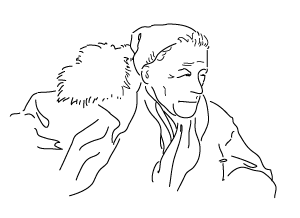
Paul-Émile Victor
Paul-Émile Victor var en fransk etnolog, polarforsker og opdagelsesrejsende. Han blev født i Geneve i Schweiz og fuldendte sin uddannelse fra École centrale de Lyon i 1928.